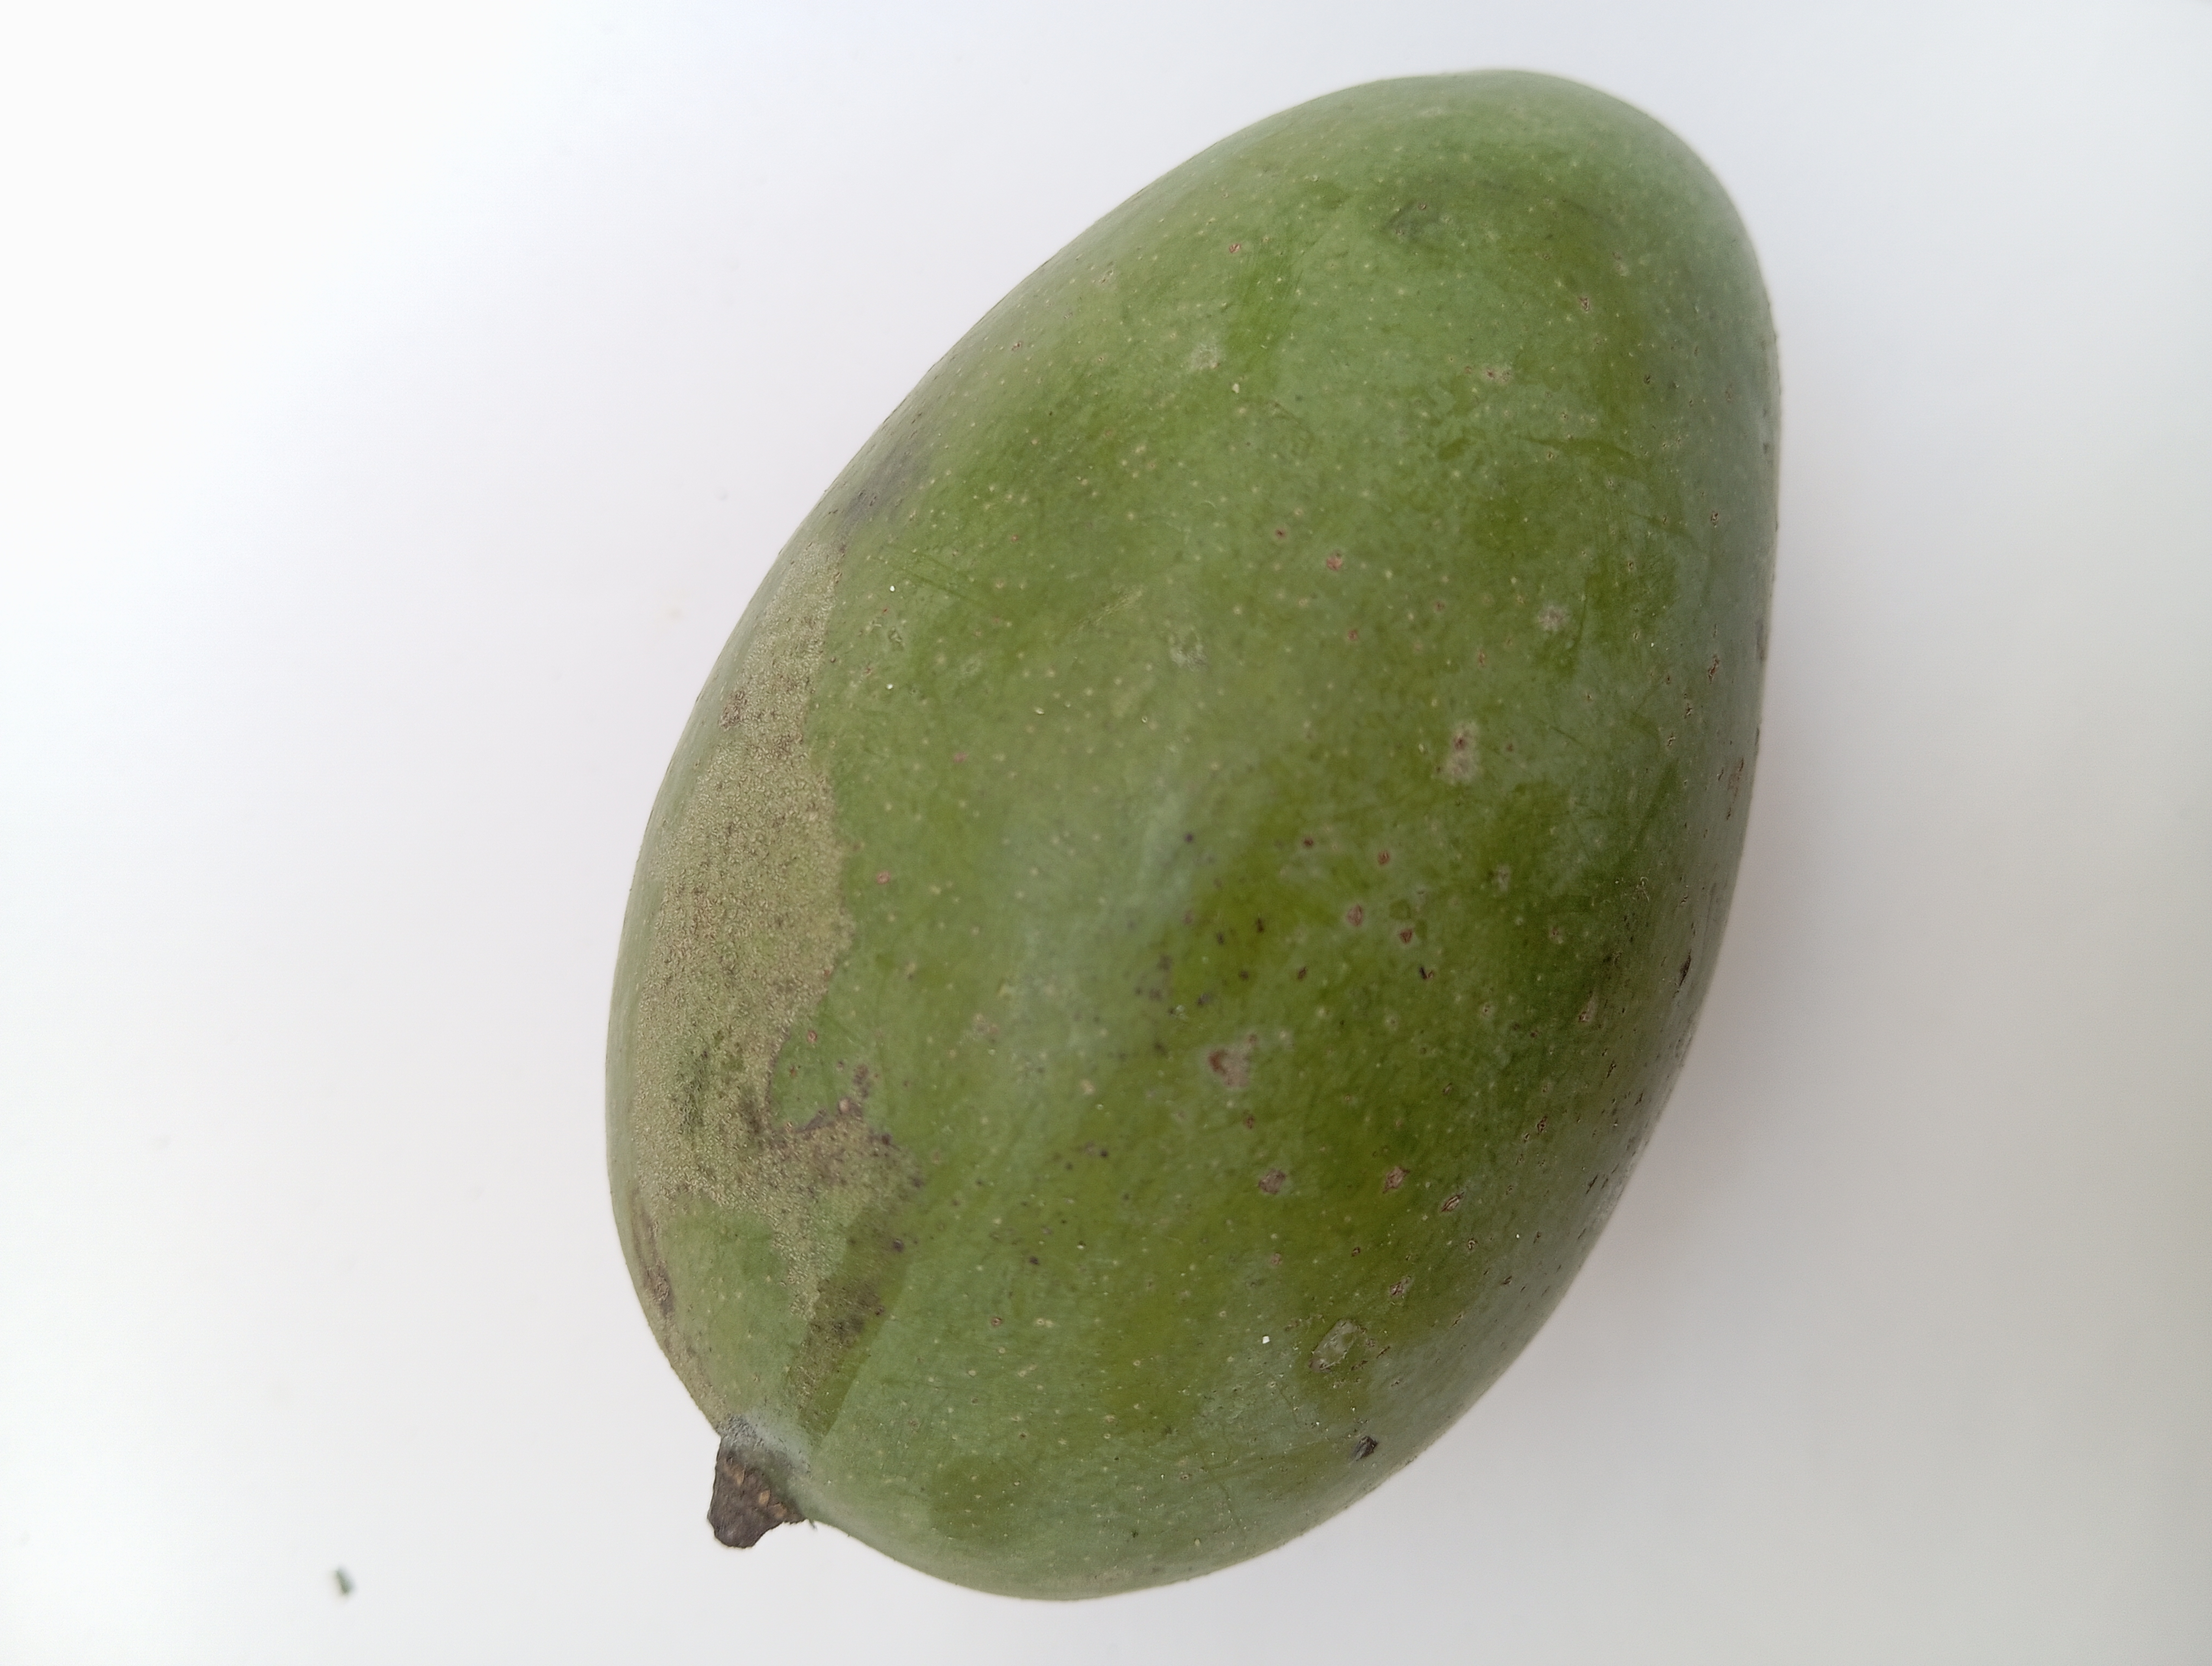
Mango variety: Amrapali